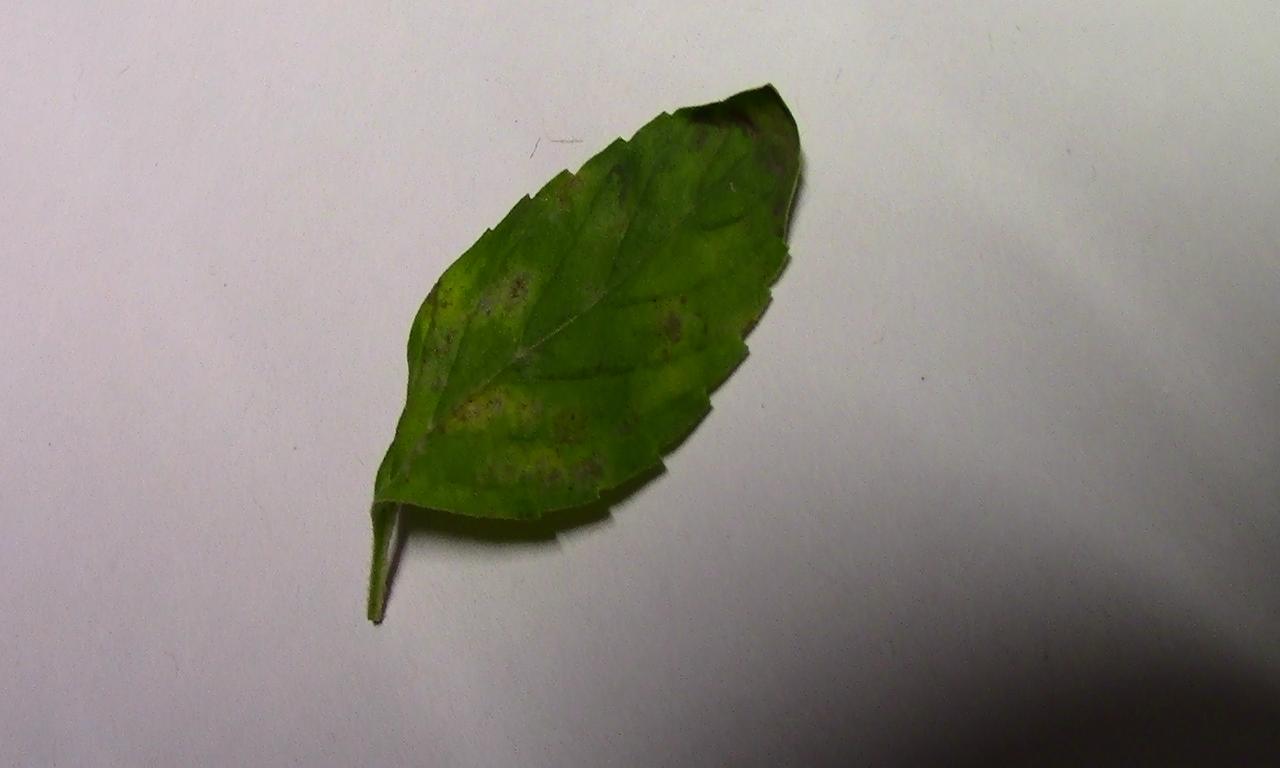
Label: Spoiled